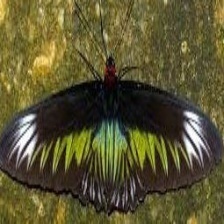
Species: BROOKES BIRDWING